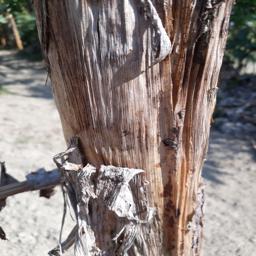
Label: BACTERIAL SOFT ROT